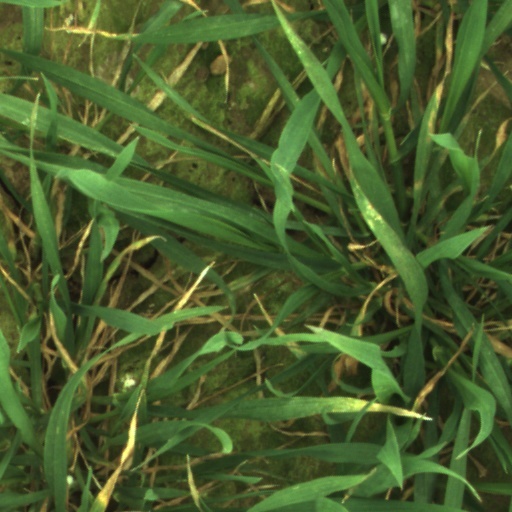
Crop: wheat